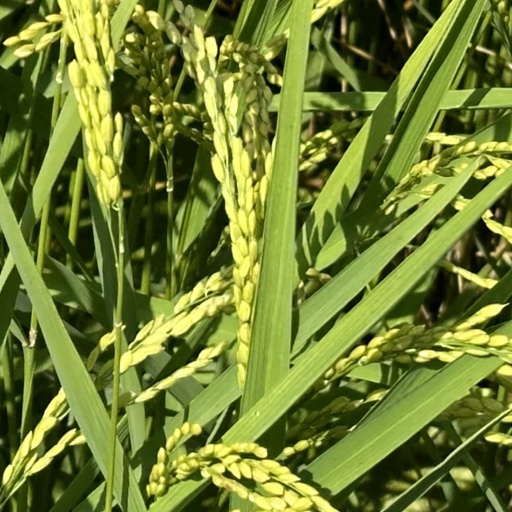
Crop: rice